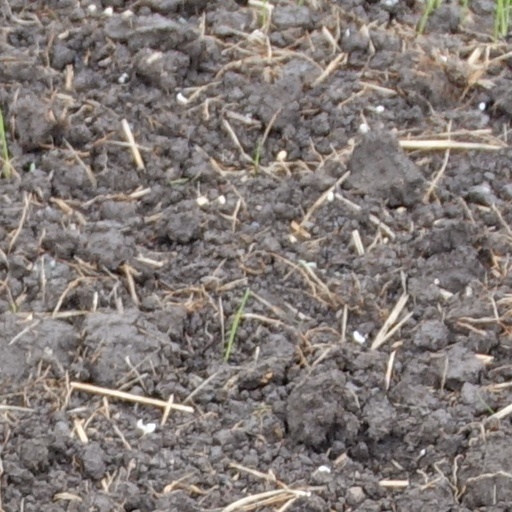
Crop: wheat